Encarnación de Díaz

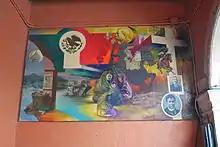
Mural at the municipal palace dedicated to the Cristero War

The full name of Encarnación de Díaz comes from two distinct sets of circumstances. "Encarnación" refers to a small image of the Virgin Mary, called "Nuestra Señora de la Encarnación" (Our Lady of the Incarnation), which is said to have been found by a worker at the San Miguel Hacienda. When a town was founded on this property in 1760, it was originally called Villa de Nuestra Señora de la Encarnación de Los Macías. Over time, the named shortened and in 1879, the name was officially changed to Encarnación de Díaz. "de Díaz" was added in honor of one of Porfirio Díaz president of México who fought against the French Intervention in Mexico. The coat of arms of the municipality was designed by historian Alejandro Topete del Valle and Professor Manuel Iván Zenteno Díaz and approved in 1965. The nickname of the municipality is La Chona with people born here denominated as Chonense.